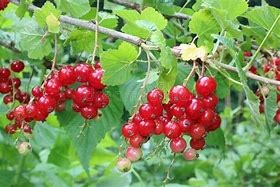
Label: redcurrant